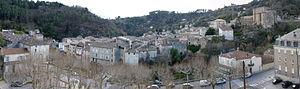
Panoramique de Largentière depuis une terrasse au-dessus du tribunal. Entrée de la ville. Rivière ligne. Toits. Château. Ardèche, 07, France
Largentière est une commune française, située dans le département de l'Ardèche et une des deux sous-préfectures du département. Elle se nomme L'Argentèira en occitan.